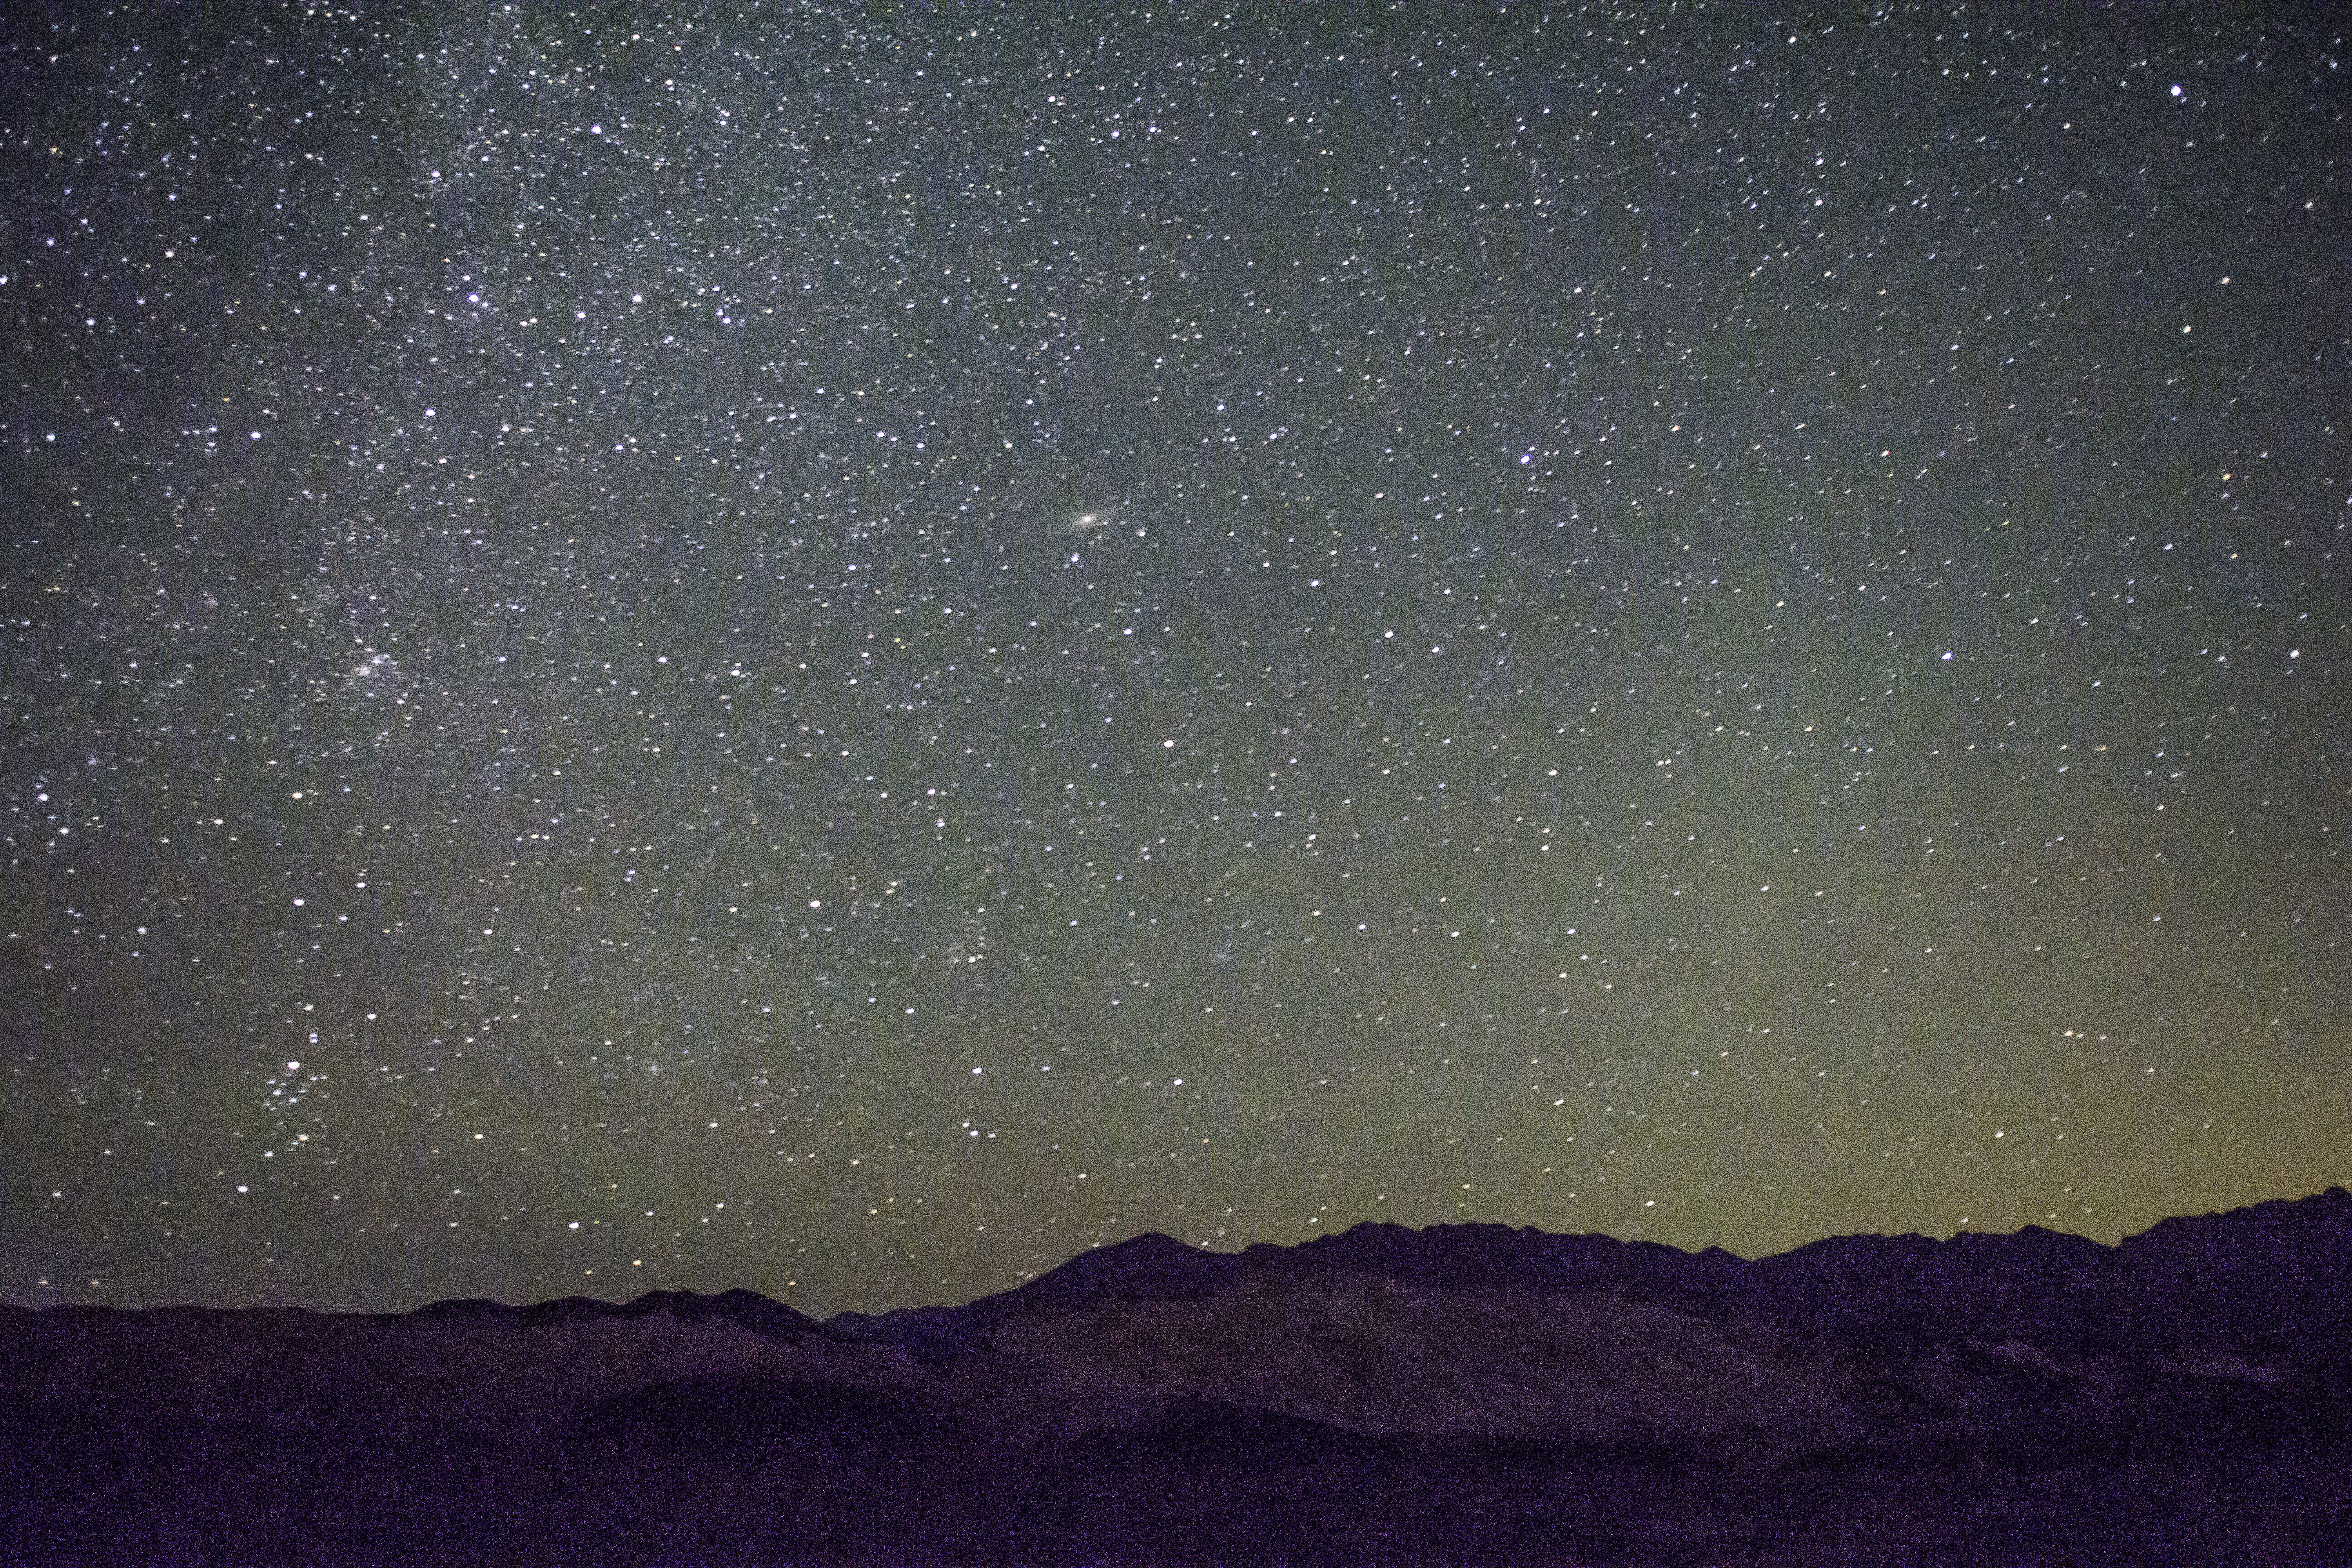
sky, night, star, milky way, atmosphere, galaxy, aurora, nightphotography, cool image, astronomy, stars, i, astronomical object, spiral galaxy